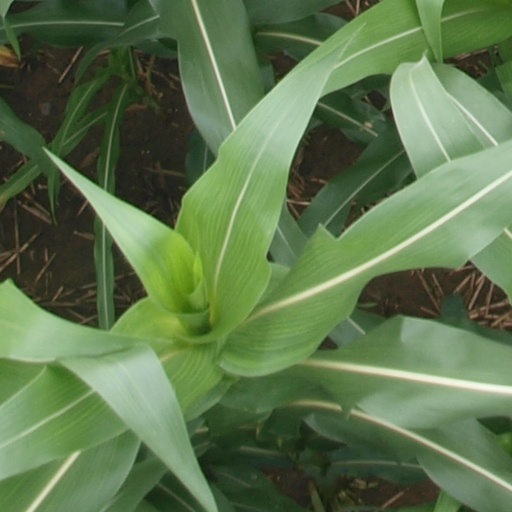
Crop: maize; corn